Harrismith Commando

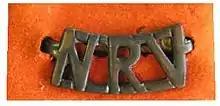
UDF era National Reserve of Volunteers shoulder tab

During this era, the unit was mainly used for rural area force protection, police assistance and stock theft control. The unit was also engaged in securing the Lesotho border.